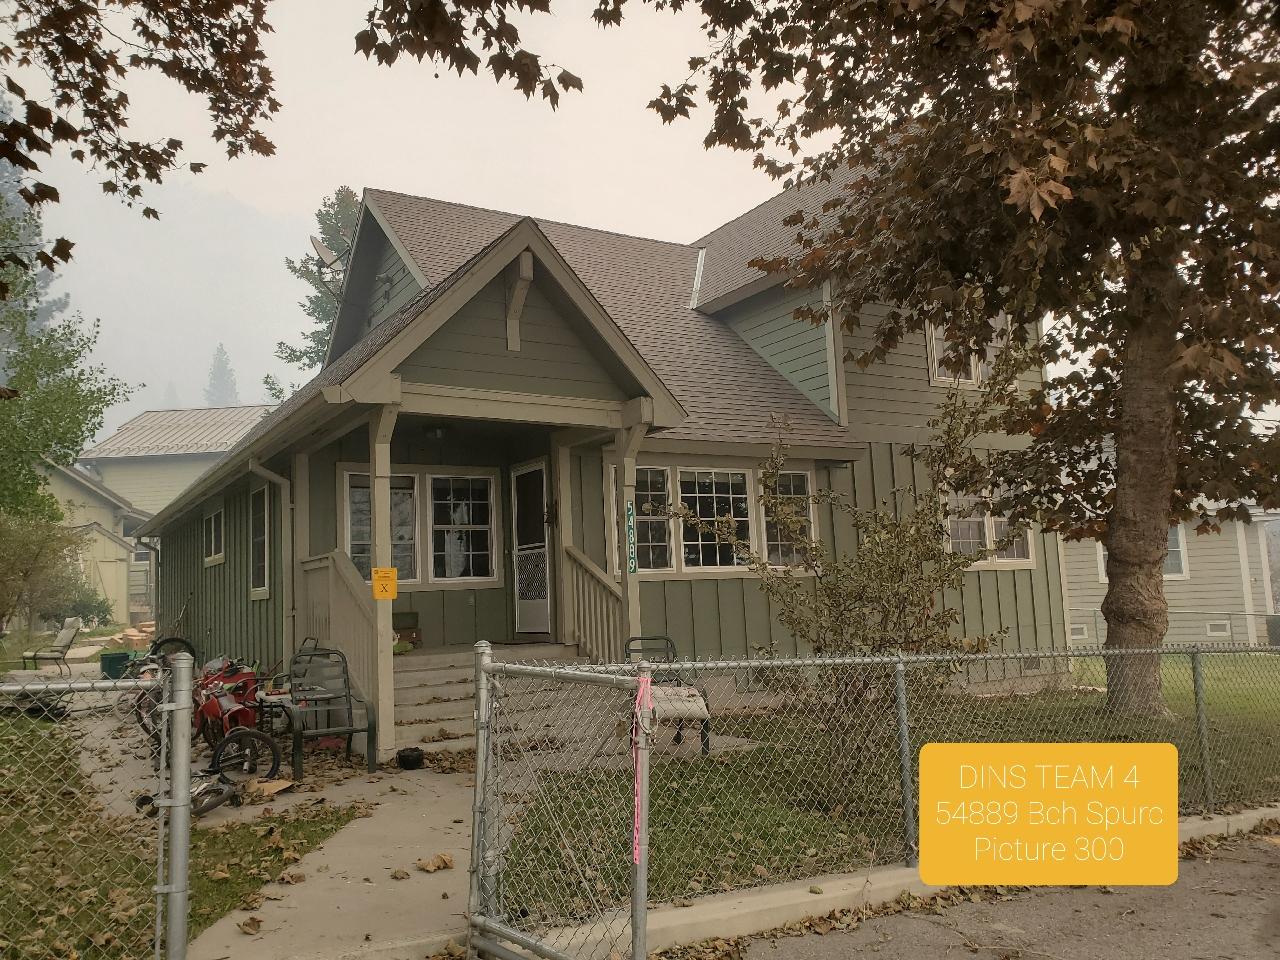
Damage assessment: affected